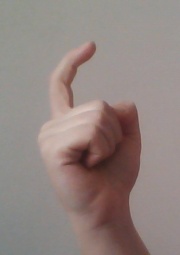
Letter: ra